History of Nintendo

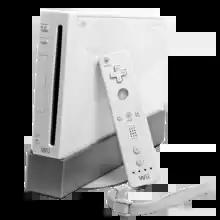

In October 1998, the Game Boy Color was launched in Japan, with releases in North America and Europe a month later. It was a version of the original Game Boy that could display a wide variety of colored pixels, compared to the original handheld's monochrome display. The Game Boy Color could run cartridges of games whose graphics were developed with the new system in mind, but it was also backwards compatible with games originally intended for the monochrome Game Boy; for the latter games, users could choose between four predefined palettes which automatically colored the entire display. The console itself launched in five colors, named Berry, Grape, Kiwi, Dandelion, and Teal. It was later released in Atomic Purple, the device's plastic exterior made to be transparent.